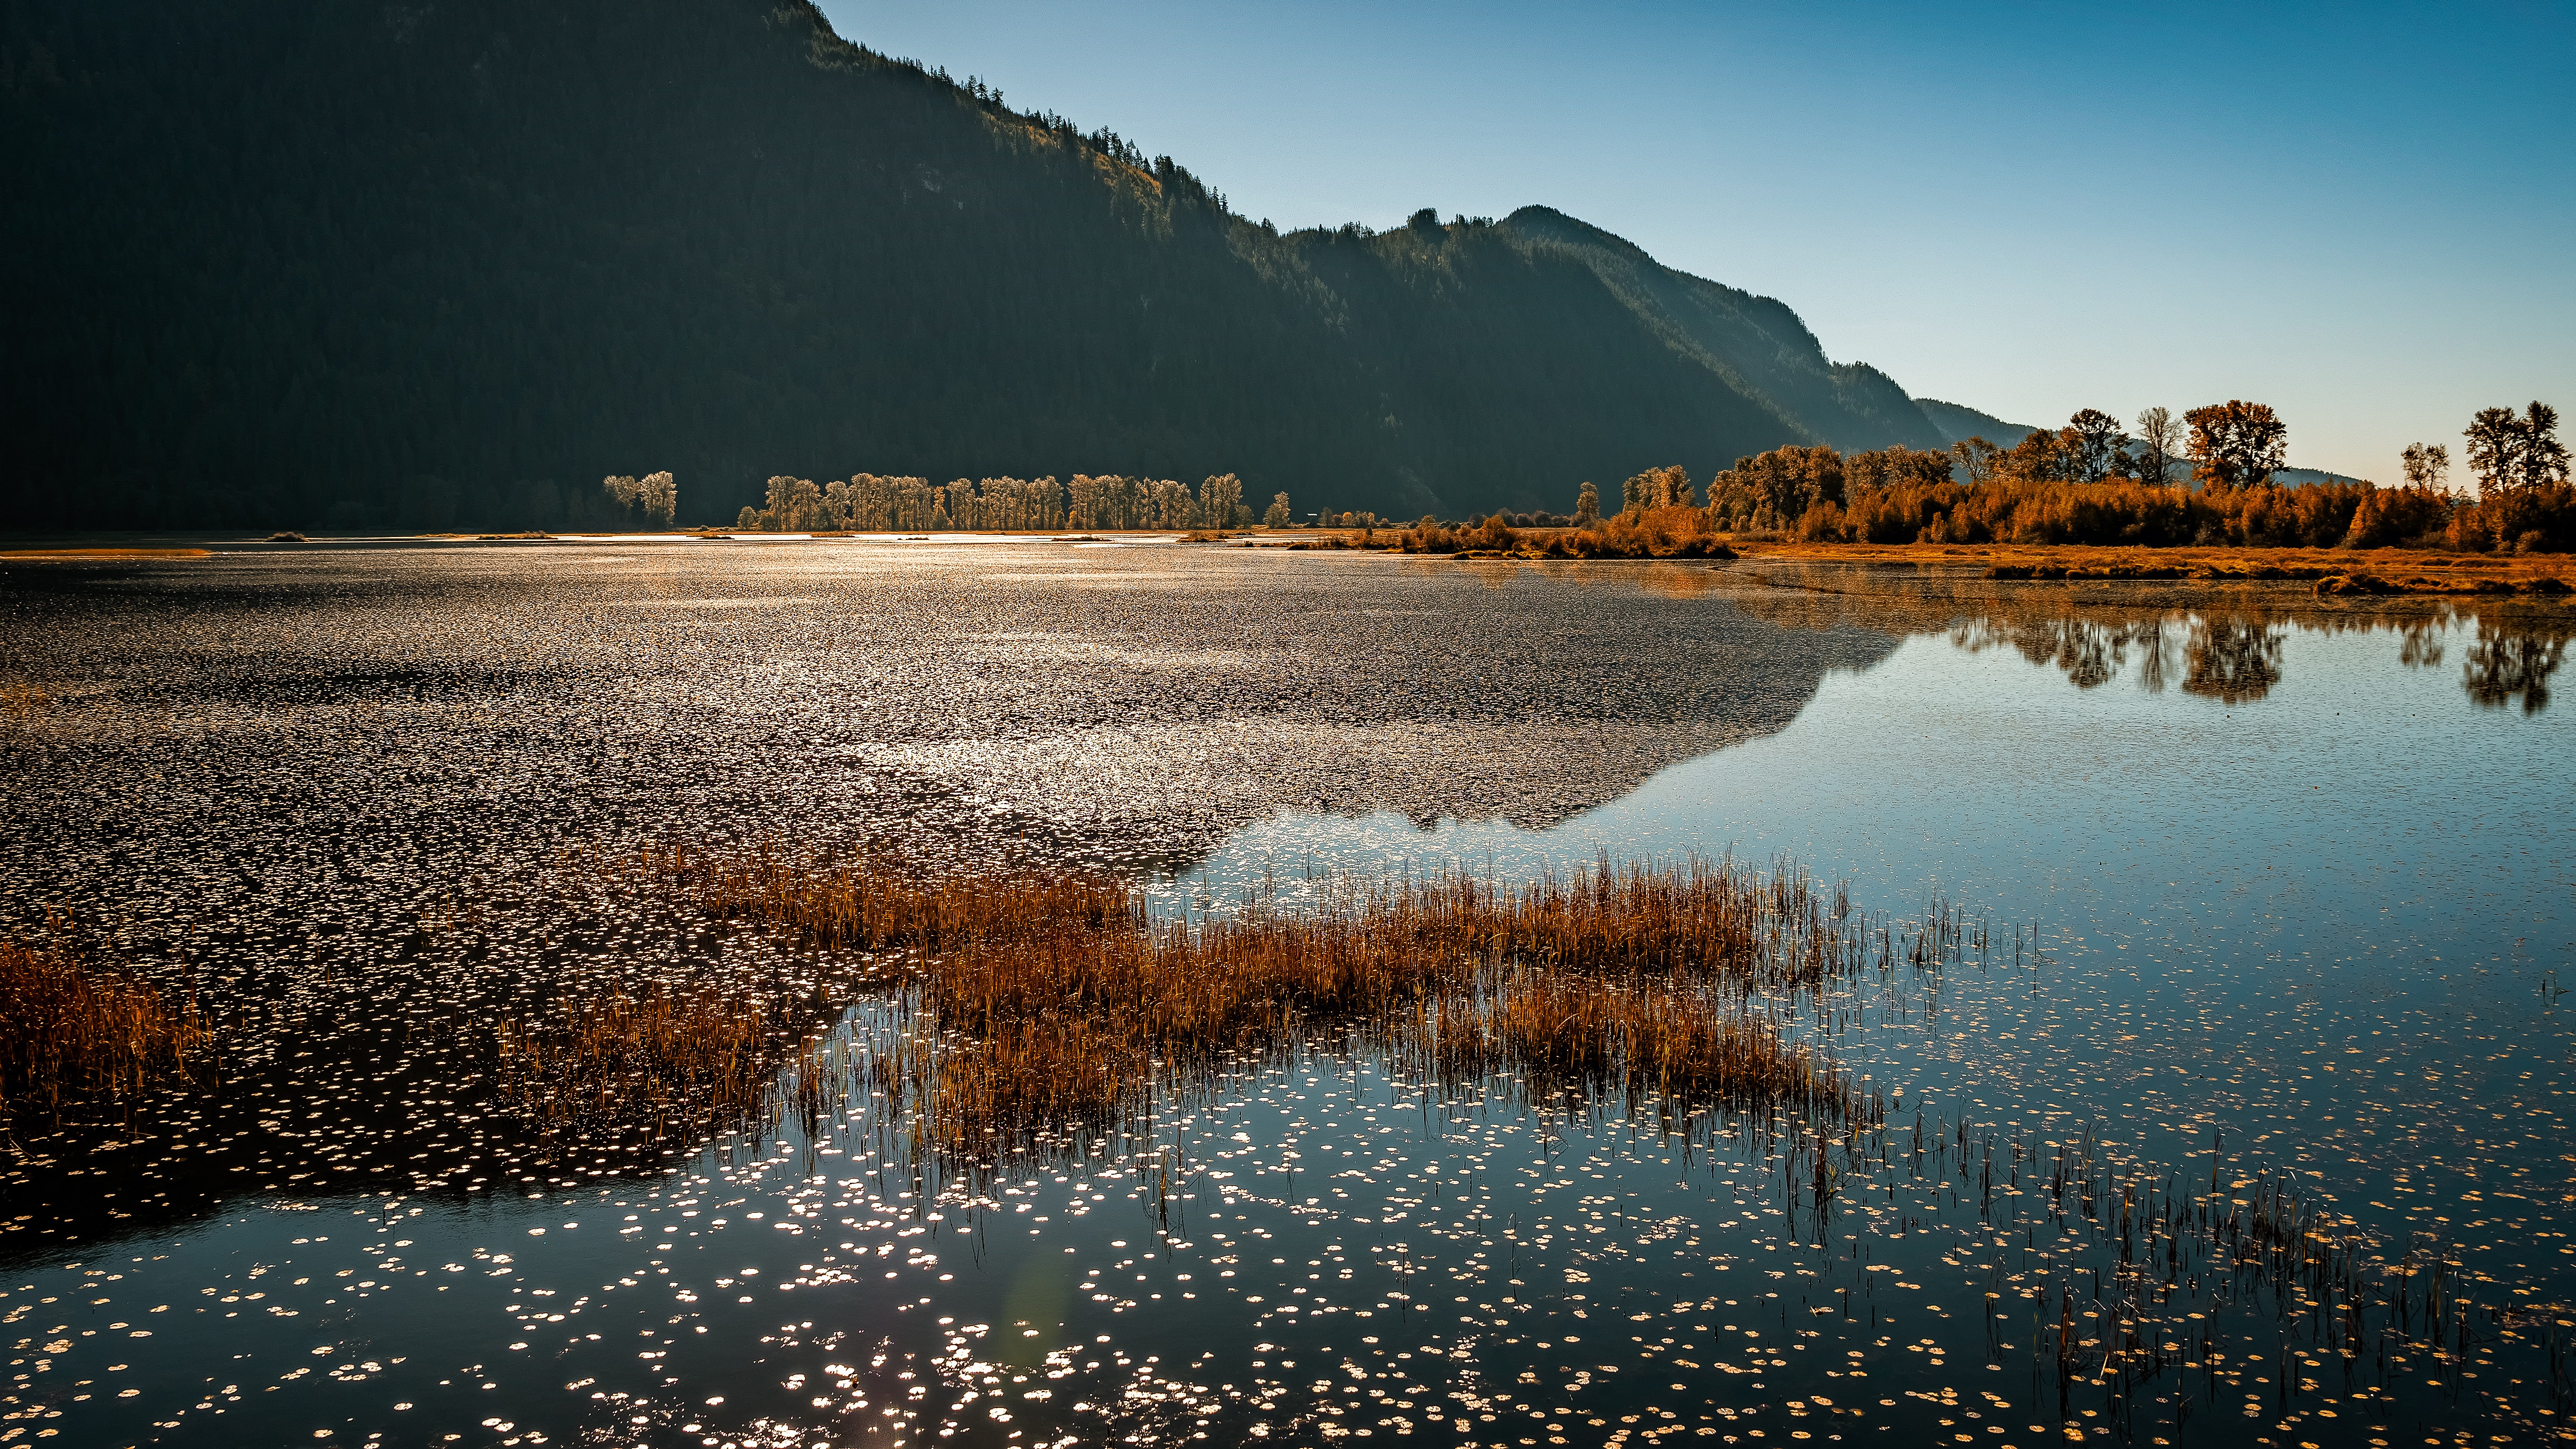
body of water, reflection, natural landscape, sky, water, nature, water resources, sea, natural environment, shore, coast, wilderness, morning, sunlight, cloud, lake, calm, landscape, mountain, tree, horizon, river, evening, bank, ocean, hill, rock, reservoir, bay, wave, inlet, watercourse, coastal and oceanic landforms, beach, wetland, loch, autumn, winter